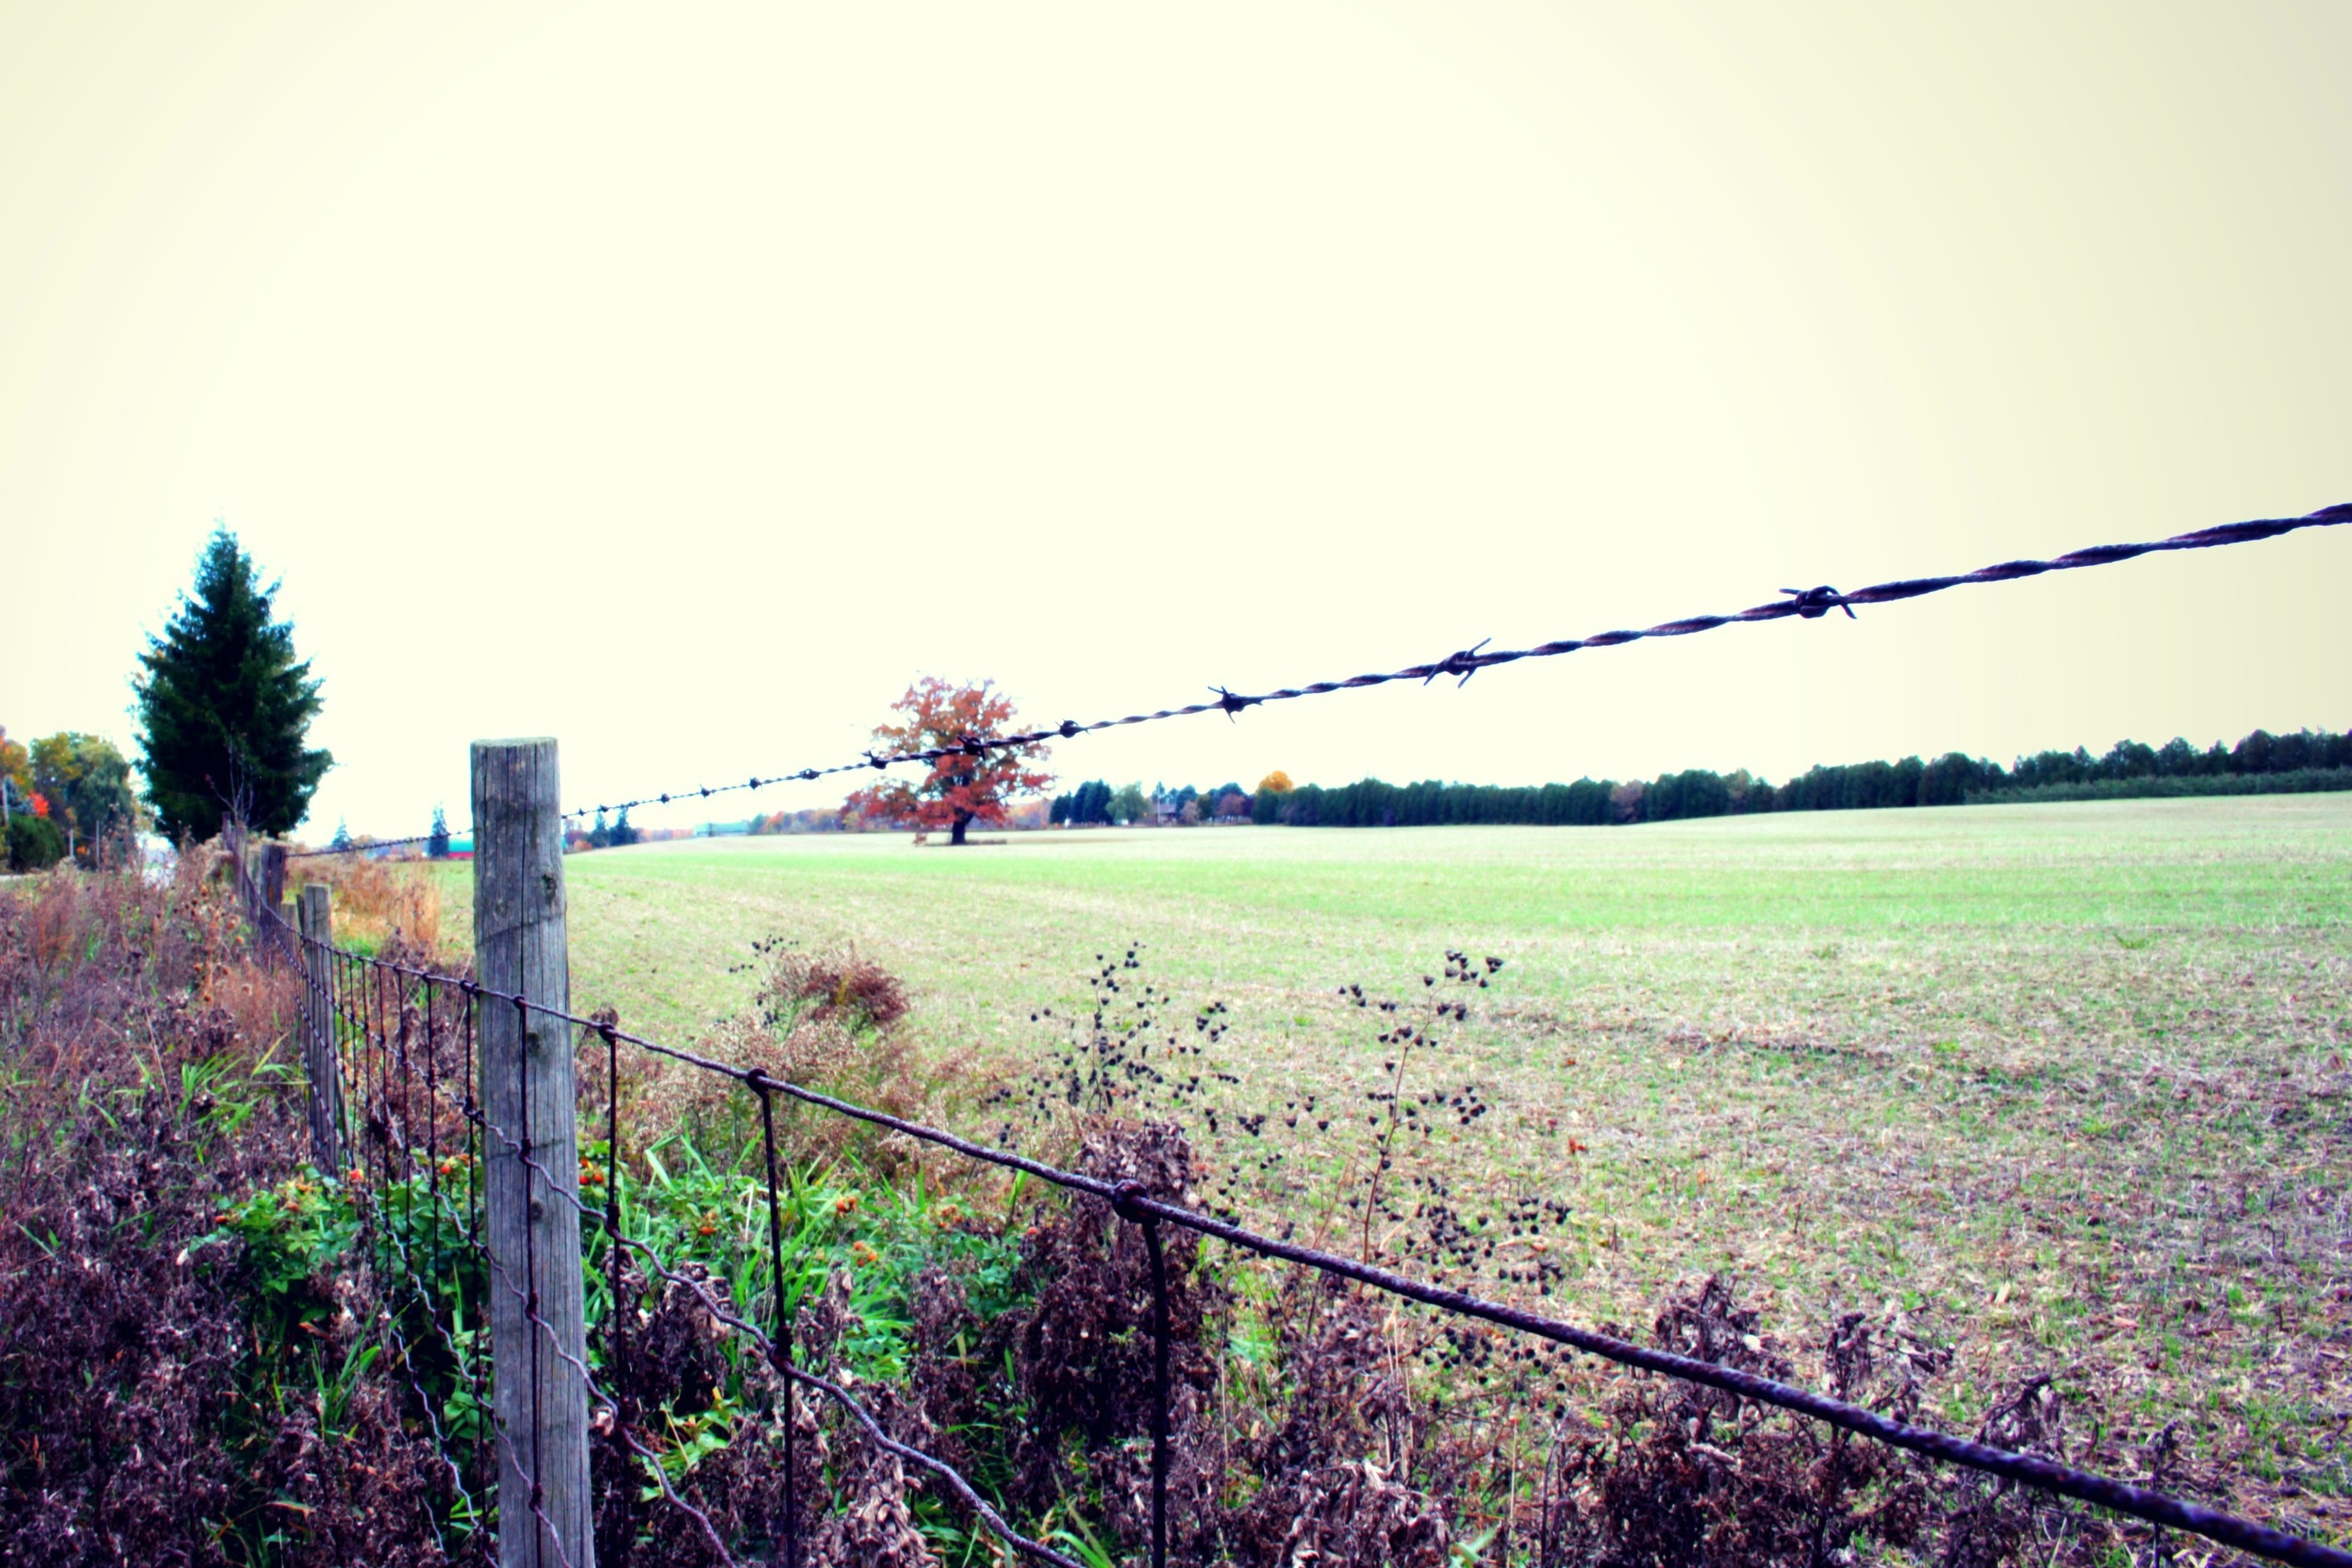
grass, fence, field, farm, morning, flower, agriculture, rural area, outdoor structure, home fencing